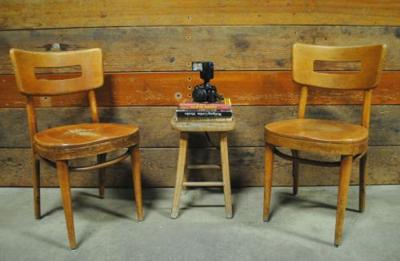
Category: chair